Eadred

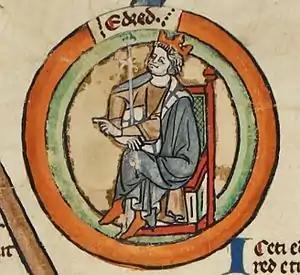
Eadred in the early fourteenth-century "Genealogical Roll of the Kings of England"

Eadred (also Edred, – 23 November 955) was King of the English from 26 May 946 until his death in 955. He was the younger son of Edward the Elder and his third wife Eadgifu, and a grandson of Alfred the Great. His elder brother, Edmund, was killed trying to protect his seneschal from an attack by a violent thief. Edmund's two sons, Eadwig and Edgar, were then young children, so Eadred became king. He suffered from ill health in the last years of his life and he died at the age of a little over thirty, having never married. He was succeeded successively by his nephews, Eadwig and Edgar.